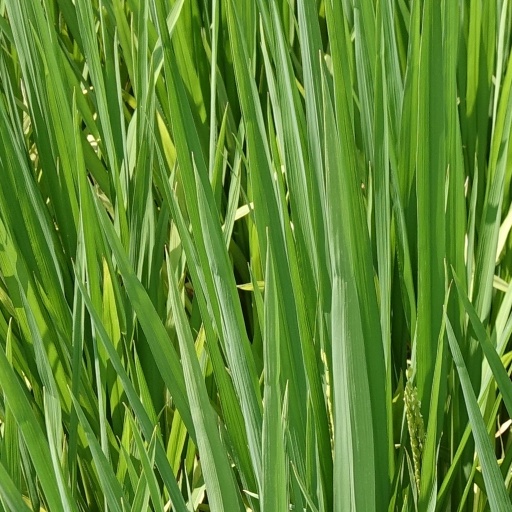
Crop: rice